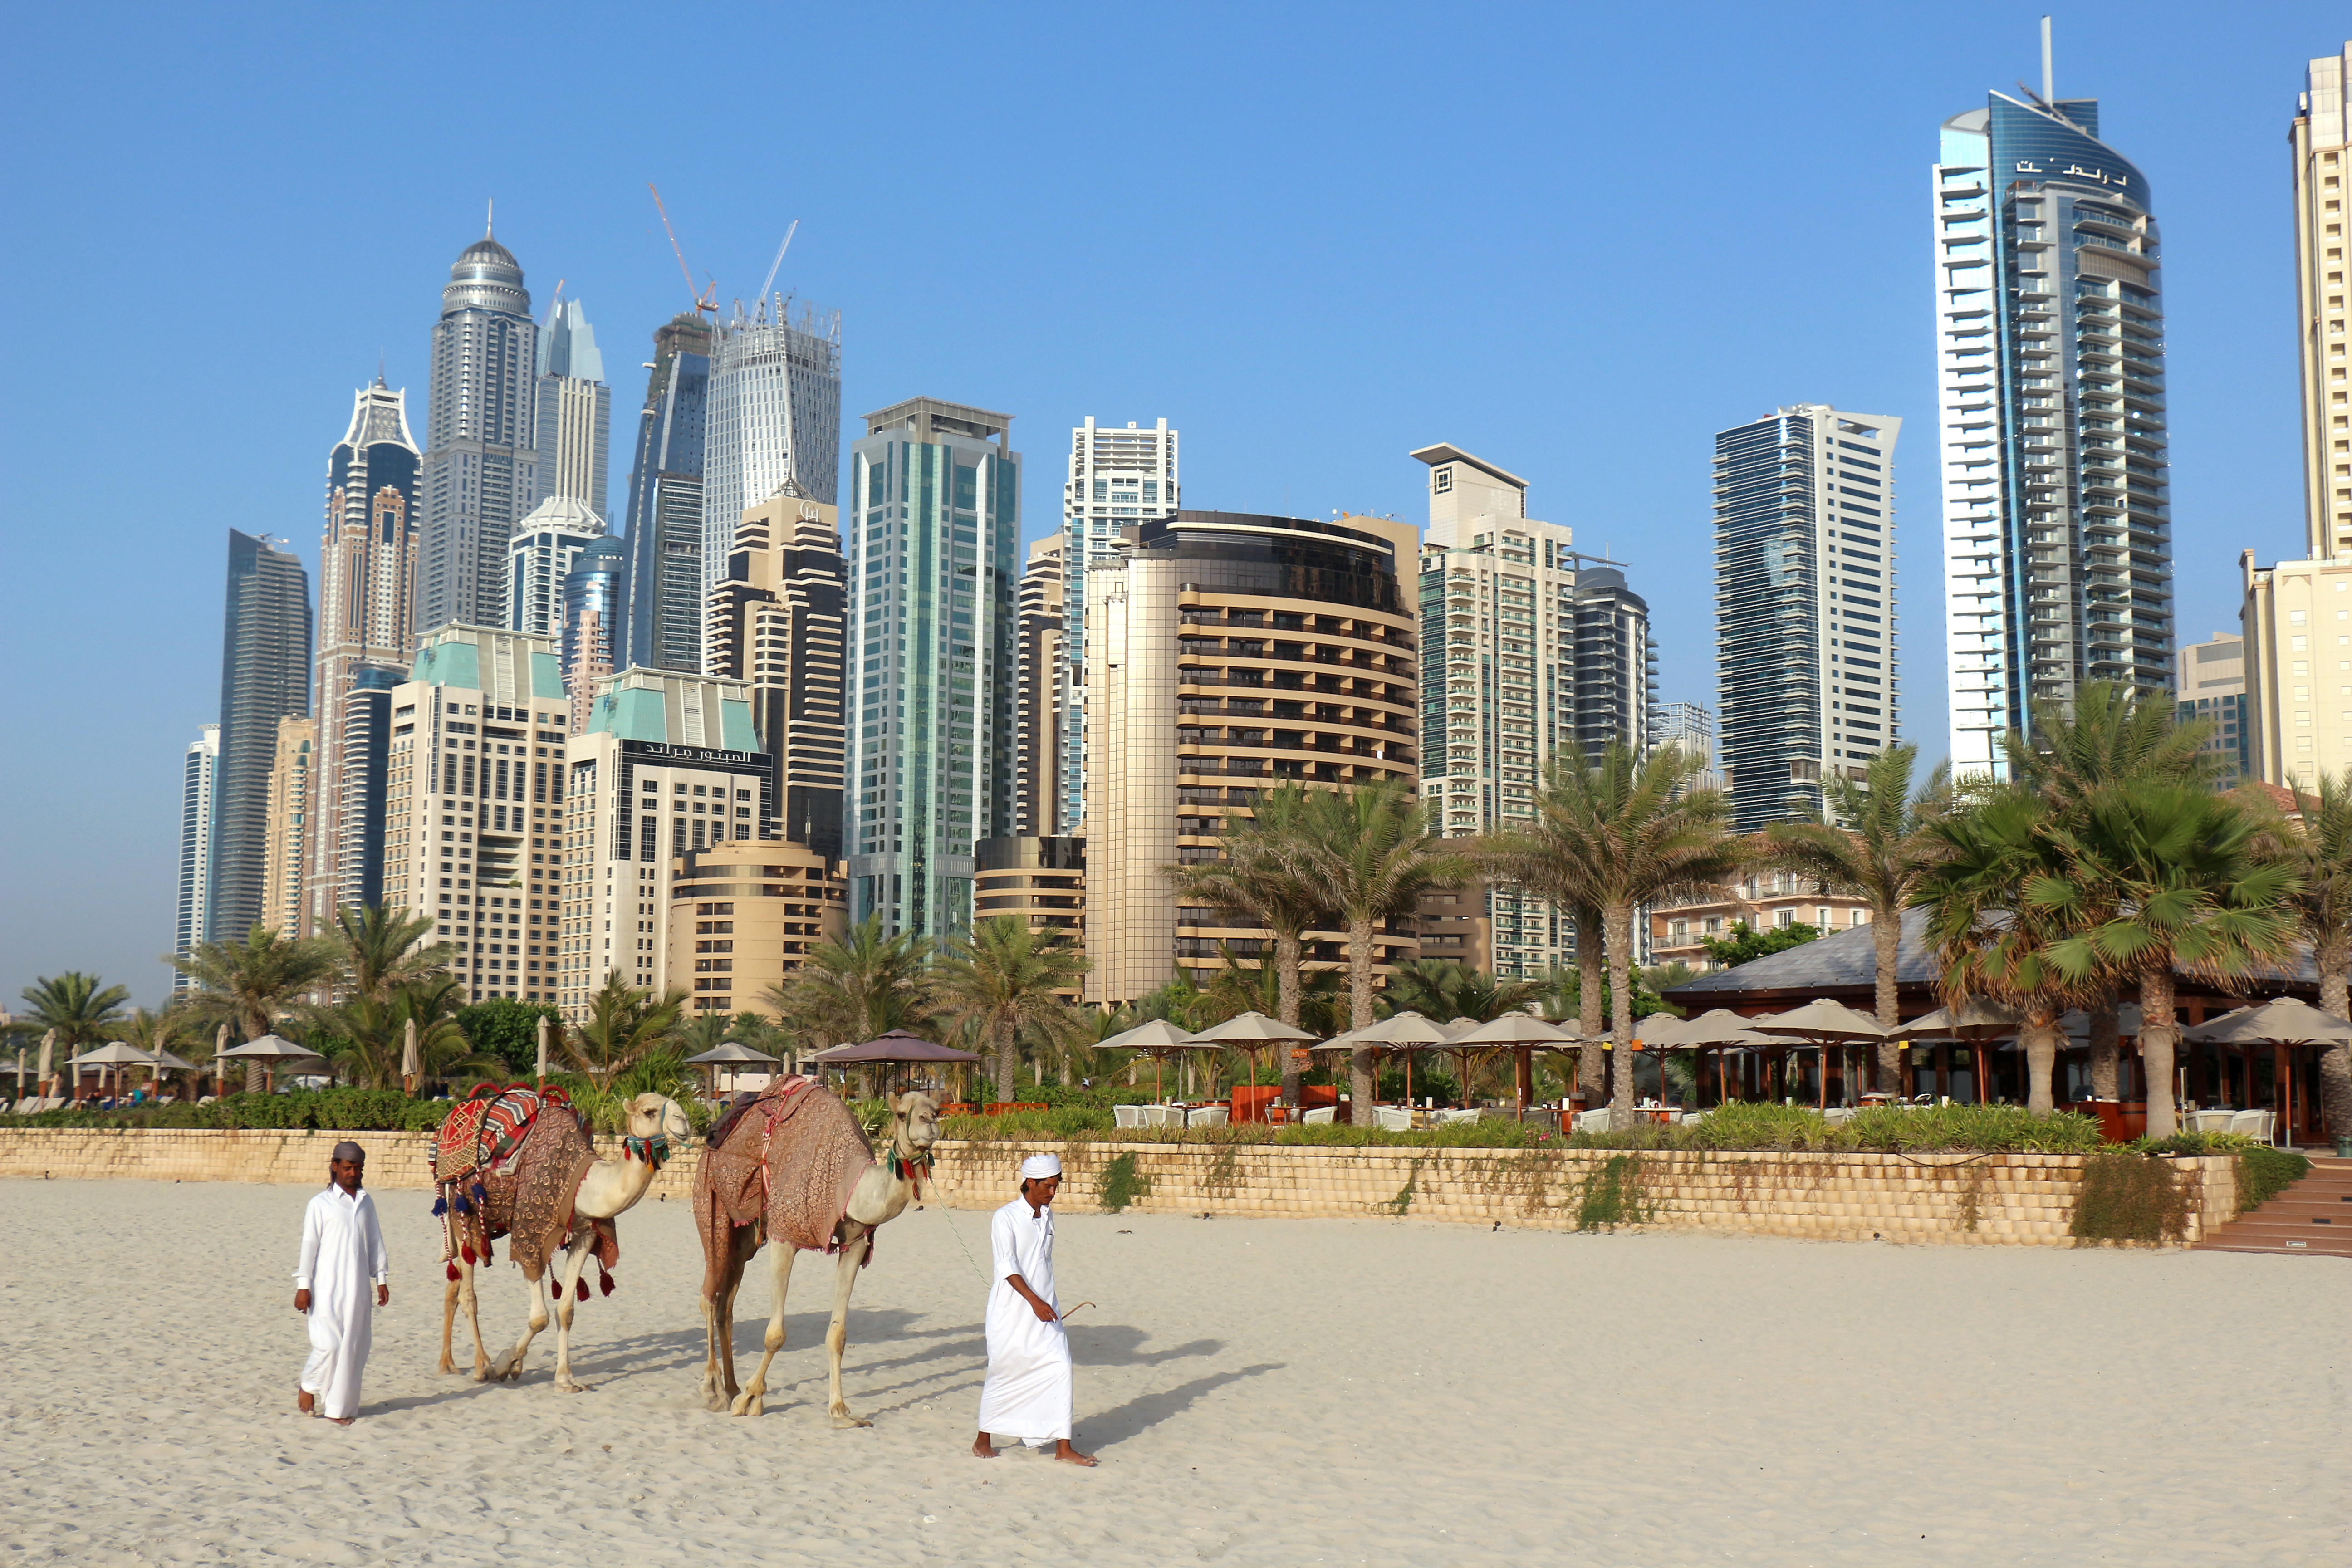
dubai, skyline, city, skyscraper, urban area, residential area, daytime, metropolitan area, tower block, downtown, condominium, metropolis, sky, cityscape, real estate, recreation, tourism